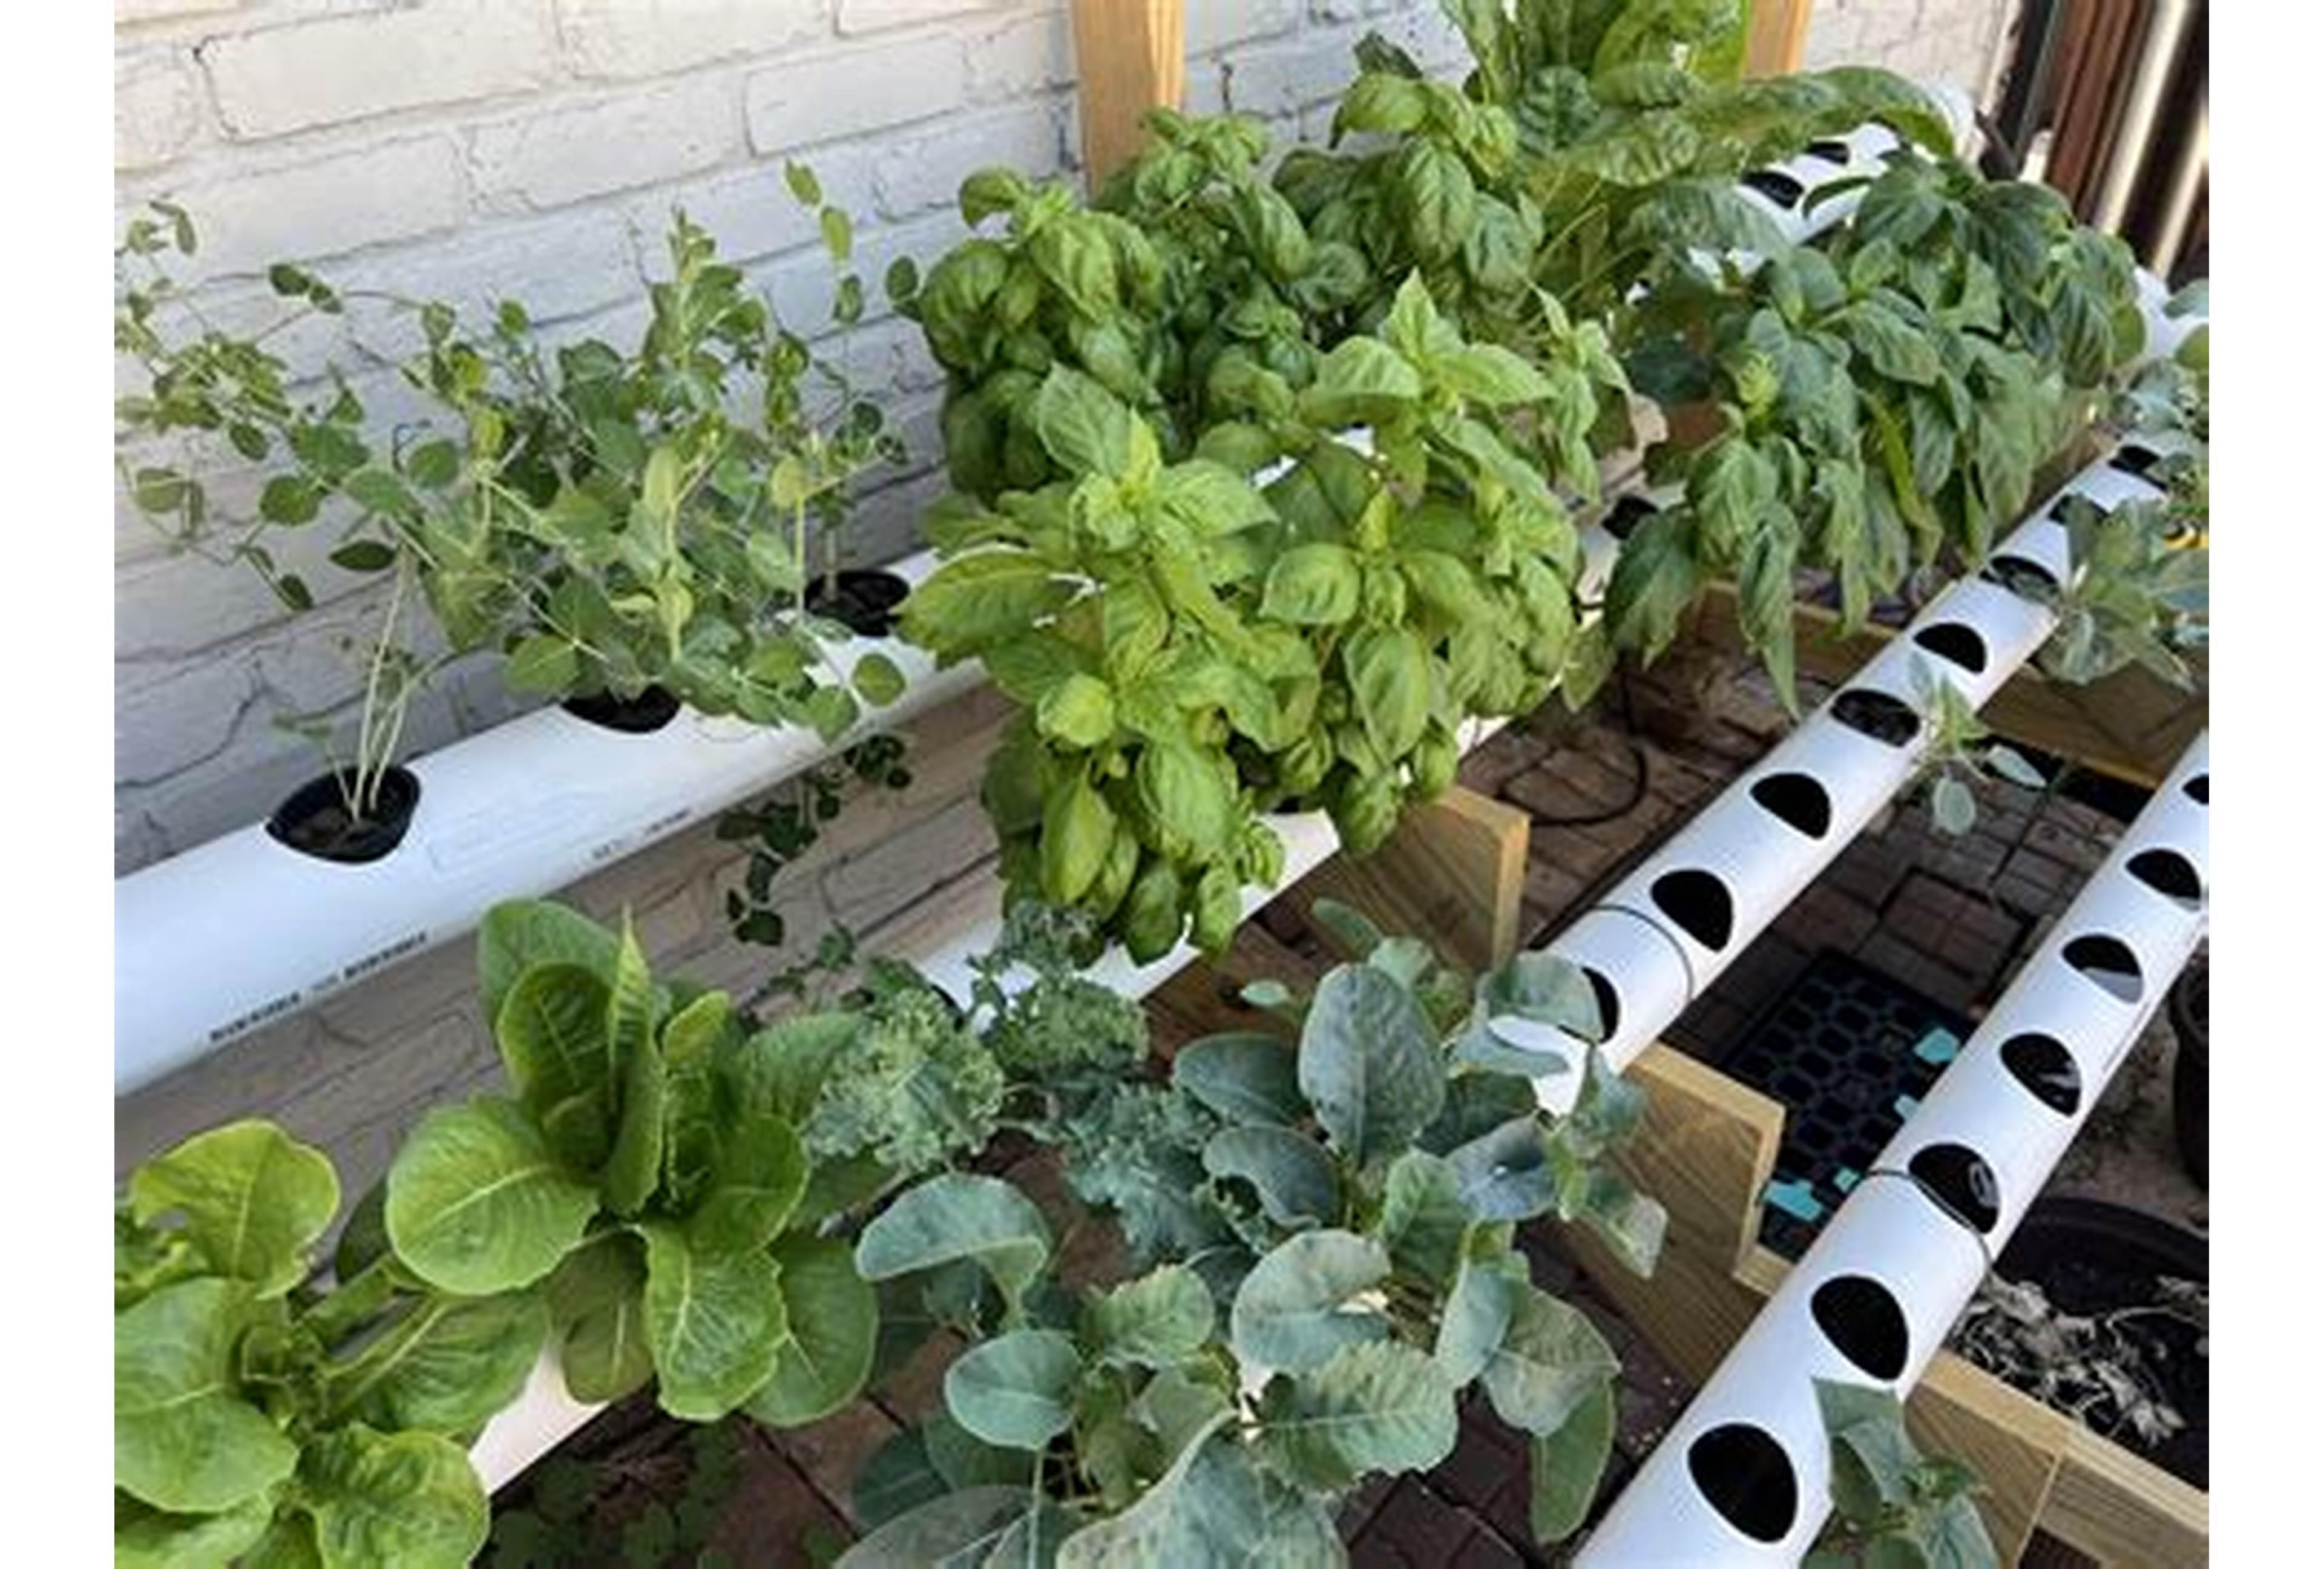
Mfumo wa kilimo cha haidroponi ambapo mimea ya majani kama basili, imepandwa kwenye mabomba meupe ya plastiki yaliyo na mashimo maalumu mimea hii hukua bila kutumia udongo bali kwa kutumia maji yenye virutubisho muhimu, jambo linalowezesha ukuaji wa haraka na wenye afya.